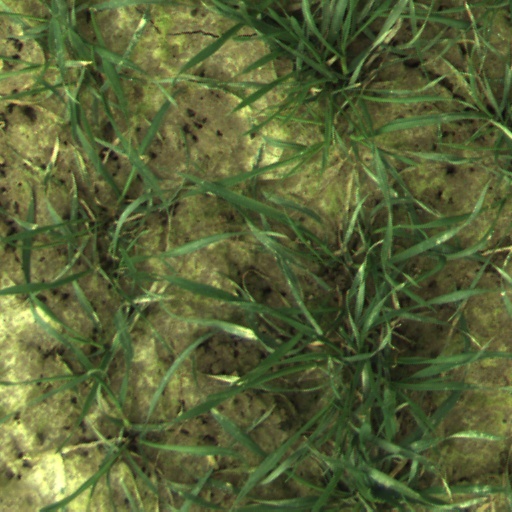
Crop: wheat